AN/ARC-5

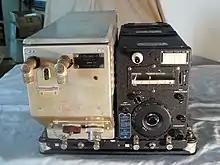
VHF transmitter T-23/ARC-5 and HF transmitter T-20/ARC-5 on rack MT-71/ARC-5.

The AN/ARC-5 Command Radio Set is a series of radio receivers, transmitters, and accessories carried aboard U.S. Navy aircraft during World War II and for some years afterward. It is described as "a complete multi-channel radio transmitting and receiving set providing communication and navigation facilities for aircraft. The LF-MF-HF components are designed to transmit and receive voice, tone-modulated, and continuous wave (cw) signals." Its flexible design provided AM radiotelephone voice communication and Modulated continuous wave (MCW) and Continuous wave (CW) Morse code modes, all of which are typical capabilities in other Navy aircraft communication sets of the period. It was an improvement of the Navy's ARA/ATA command set. Similar units designated SCR-274-N were used in U.S. Army aircraft. The Army set is based on the ARA/ATA, not the later AN/ARC-5. The ARA/ATA and SCR-274-N series are informally referred to as "ARC-5", despite small differences that render all three series incompatible. Like the AN/ARC-5, the ARA/ATA and SCR-274-N had AM voice communication and two-way MCW and CW Morse code capability.